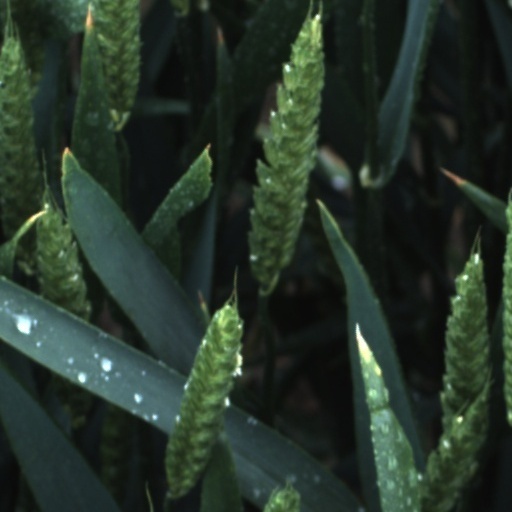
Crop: wheat